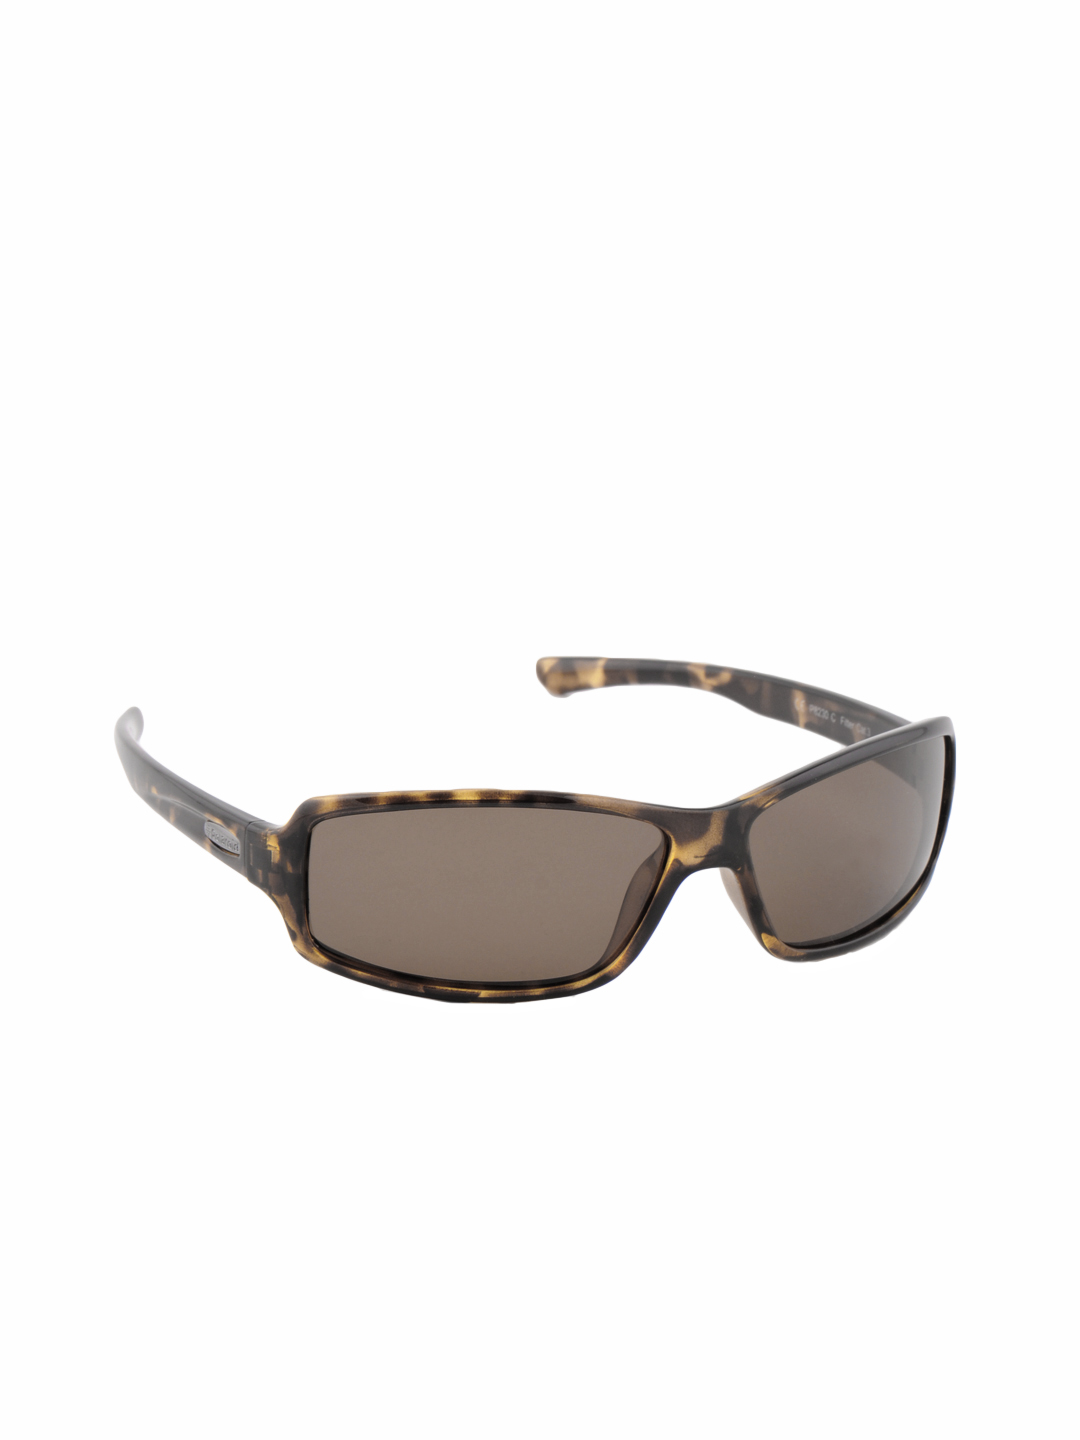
Polaroid Unisex Sunglasses
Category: Accessories / Eyewear / Sunglasses
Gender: Unisex
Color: Brown
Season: Winter 2016
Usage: Casual